Camere da letto

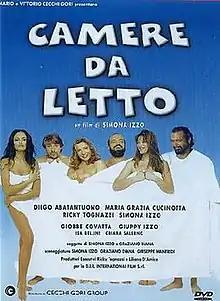

Camere da letto ("Bedrooms") is a 1997 Italian romantic comedy film written, directed and written by Simona Izzo.